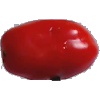
Label: Tomato 2